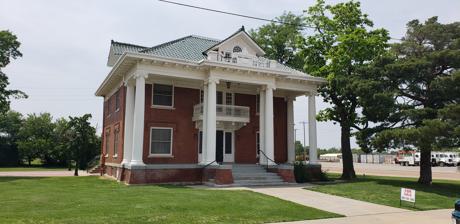
Building: L. L. Stine House
Country: United States of America
Year built: 1916
Historic house in Oklahoma, United States United States historic place L. L. Stein House U.S. National Register of Historic Places Show map of Oklahoma Show map of the United States Location 1001 10th St., Woodward, Oklahoma Coordinates 36°26′12″N 99°23′35″W / 36.43667°N 99.39306°W / 36.43667; -99.39306 Area less than one acre Built 1918 Architectural style Classical Revival MPS Woodward MRA NRHP reference No. 83004225 Added to NRHP October 7, 1983 The L. L. Stine House , or L.L. Stein House , is a historic house in Woodward, Oklahoma . It has also been known as the Bradbury Home .  It was listed on the National Register of Historic Places in 1983 as "L.L. Stein House". It was deemed significant for its association with L.L. Stein, who was one of the original 5,000 or so land-run settlers of Woodward and was a prominent banker, and for it being one of few surviving homes built by pioneer settlers in the town, and for being the only large Classical Revival style building in Woodward. The House was built in 1916 by architect U. G. Charles of Wichita, Kansas for L. L. Stine, an early banker in Woodward. The house is a three-story brick which was picked out of the Sears Catalog . Stine was the owner of Woodward's First National Bank which was built on the corner of 8th and Main in 1901. Fifteen years later he built the elaborate mansion that is known today as the Stine-Bradbury House . Mr. L.L. Stine & his wife separated, There was a small fire in the house, so Mr. Stine moved into a smaller house next to the Large house. The house was purchased after a small fire by Mr. & Mrs. Harold B. Bradbury in 1935 with their Daughter Mary Vivian and 10-year-old son Harold Madison. H.B. Bradbury owned the Bradbury Produce Company.  Mr. & Mrs. H.B. Bradbury cared for Mr. Stine until he passed. The Bradburys had purchased a few items from the Stine Auction.  Both Mr. & Mrs. H.B. Bradbury died in the house.  Their Son, Harold Madison, Wife Maudie Lea Bradbury & two daughters lived in the house while caring for Mr. H.B. Bradbury before he died. The House is a Classical Revival building and is the only large Classical Revival building in Woodward. The house was listed on the National Register of Historic Places on October 7, 1983, by Mr. & Mrs. H.M. Bradbury, remained in their family until 1994. It is now owned by the Great Plains Preservation and Development Foundation and is used as a venue for receptions, weddings, and other community events. References